Evgenia Medvedeva

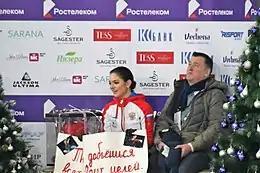
Medvedeva and Brian Orser at the 2019 Russian Championships

Medvedeva began her first season with her new coaches at Autumn Classic International where she placed first in the short program and second in the free, finishing in second place overall, behind Bradie Tennell and ahead of Maé-Bérénice Méité.